Austin Krajicek

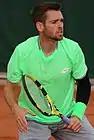
Krajicek at the 2019 French Open

Austin Krajicek (born June 16, 1990) is an American professional tennis player. He has been ranked as high as world No. 1 in doubles by the ATP in June 2023. He attained a career-high singles ranking of world No. 94 in October 2015.